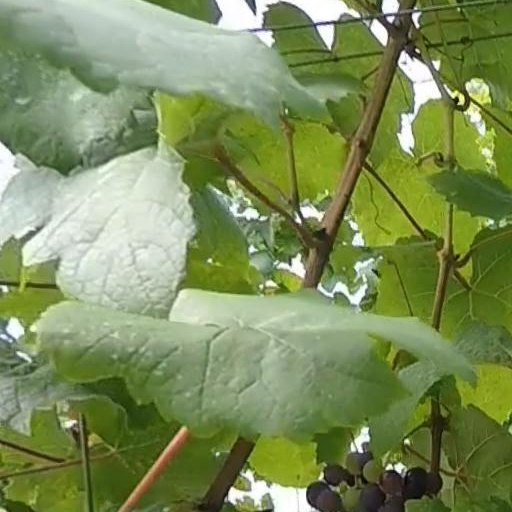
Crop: grape